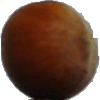
Label: Nut Forest 1